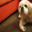
Label: dog